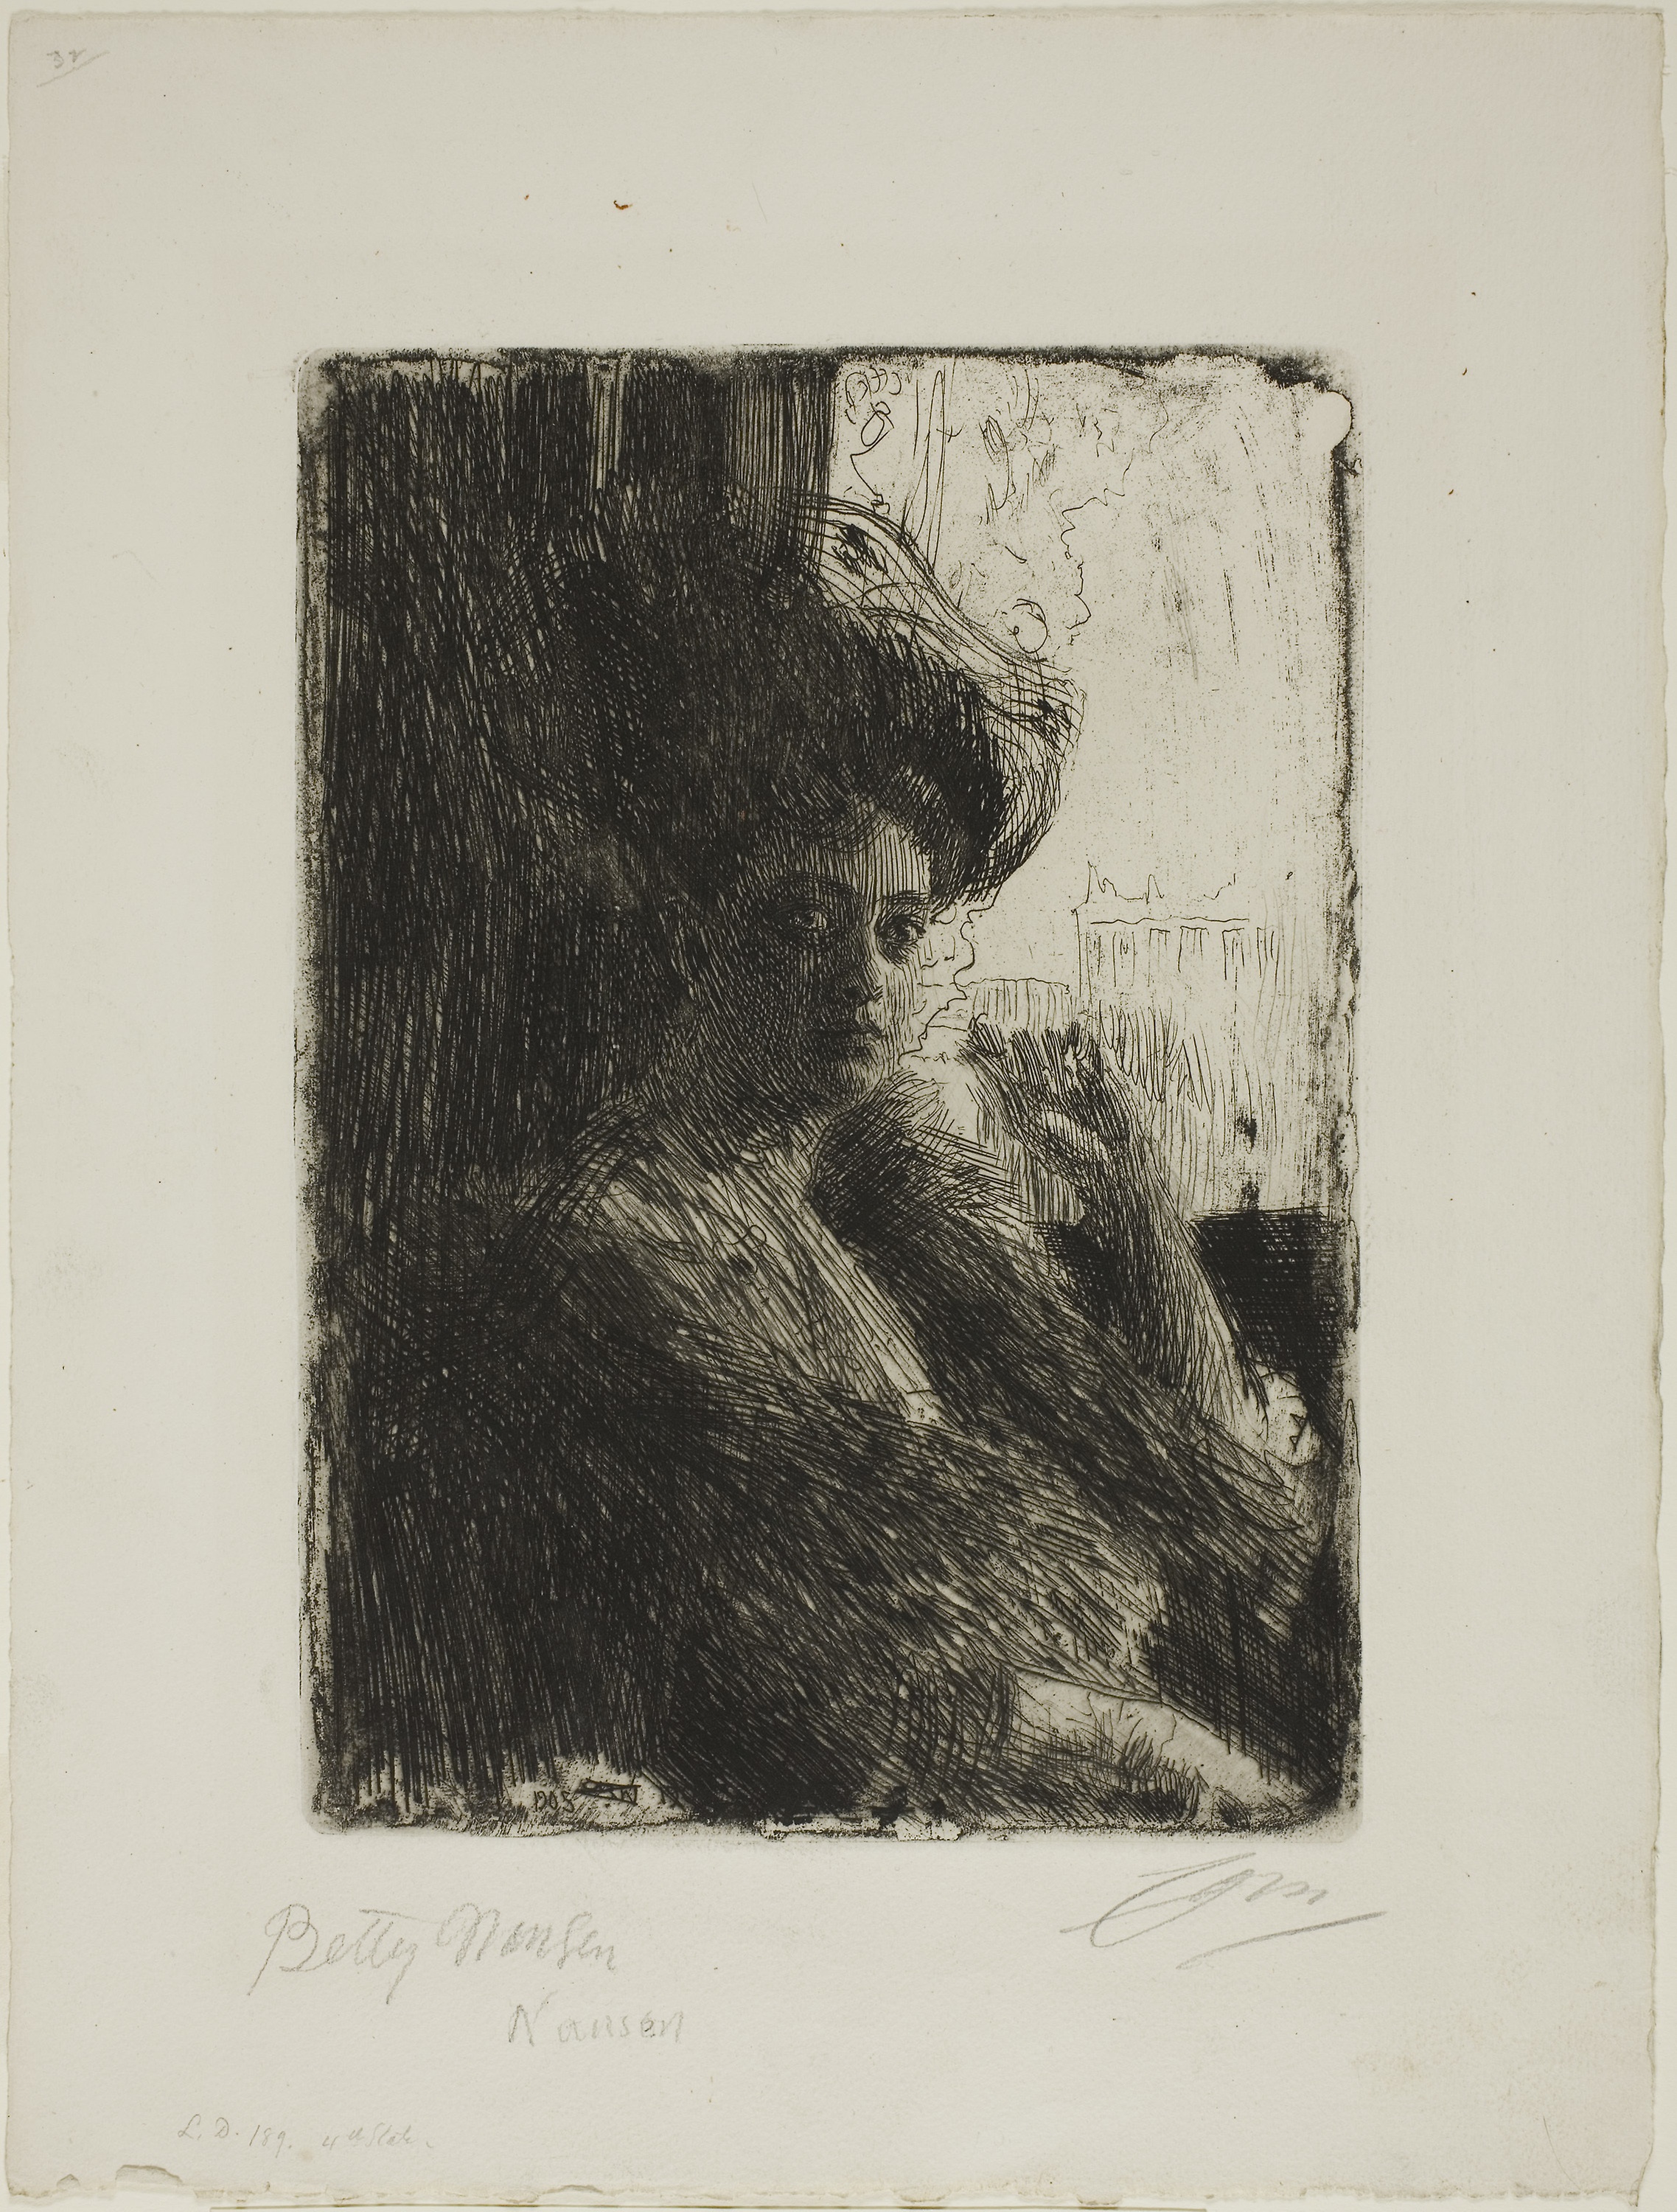
art, fauna, painting, modern art, drawing, artwork, portrait, visual arts, self portrait, printmaking, font